Carl Jacobsens Vej

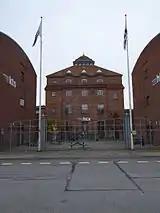
The Sukkertoppen Building

The large industrial complex which extends north along the west side of Kløverbladsgade is the former headquarters of Dansk Pressefabrik from 1923. The factory produced bottle tops both for the beer and dairy industry. Several creative businesses are now headquartered in the complex, including the architectural firm Bjarke Ingels Group. The building is owned by DADES.